Helen Reddy

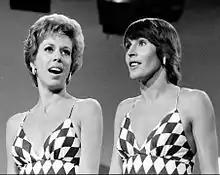
Reddy (right) with Carol Burnett, 1973

Reddy announced her retirement from performing in 2002, giving her farewell performance with the Edmonton Symphony Orchestra. The same year, she moved from her longtime residence in Santa Monica, California, back to her native Australia to spend time with her family, living first on Norfolk Island before taking up residence in Sydney.